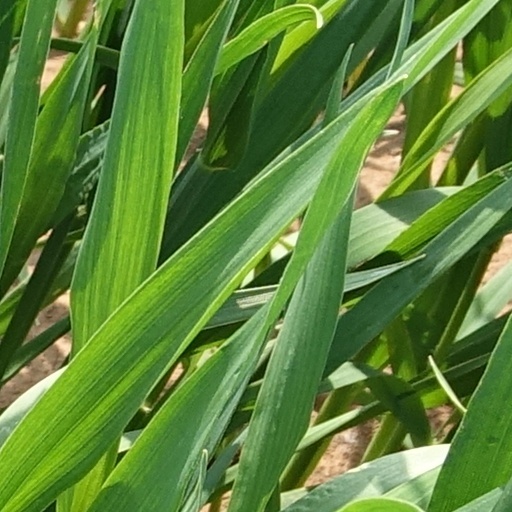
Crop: wheat